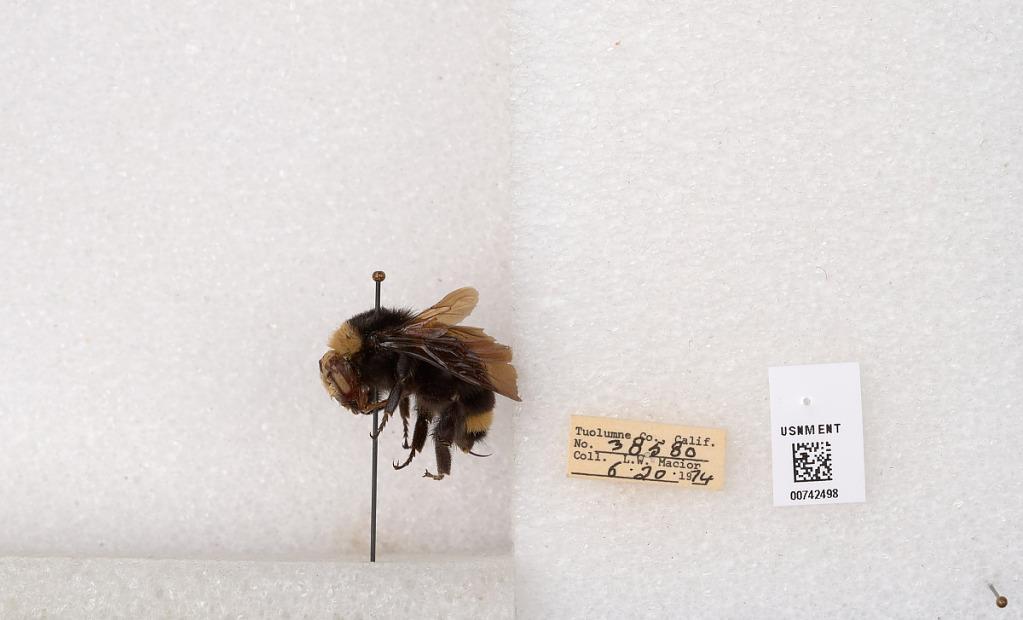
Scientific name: Bombus (Pyrobombus) vosnesenskii Radoszkowski
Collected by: L. Macior
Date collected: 1974-6-20
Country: United States
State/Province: California
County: Tuolumne
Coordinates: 38.0276, -119.955